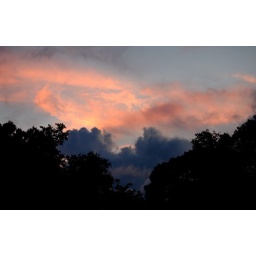
A heart shaped cloud in the trees with orangle above. I love this time of year in Florida.